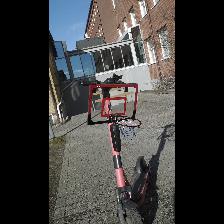
Label: NonHuman